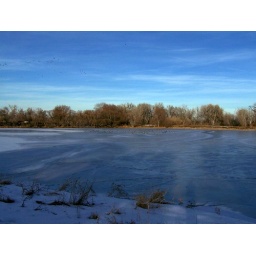
Lots of geese in the sky and the lake